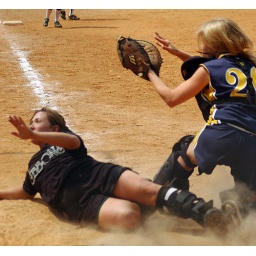
Both girls look as the ball flys in on the slide at home. A continuation from the last photo.